Tuvalu at the 2012 Summer Olympics

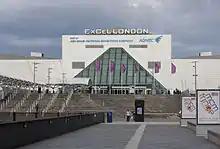
ExCeL London where Lapau competed in his weightlifting event.

Tavevele Noa was the sole male athletic competitor to compete for Tuvalu at the London Olympics at the age of 20. He had not taken part in any previous Olympic Games. Noa qualified for the Games by using a wildcard after competing in an event on Tuvalu's main island and was selected to take part in the men's 100 metres dash. In an interview before the Games he said he was looking to competing in the Olympics and felt nervous but aimed to establish a new personal best time. Noa was drawn in the second heat of the preliminary round on 4 August, finishing sixth out of seven runners, with a time of 11.55 seconds. He finished 72nd out of 76 overall and did not advance to the later stages after being ¾ of a second slower than the slowest athlete in his heat who progressed. After his event he stated: "My race was not good, my aim was to get 10 seconds. The start of my race was good but then when I reached 60 meters, I let it down."